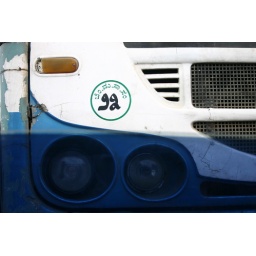
I am sitting in the car while taking this, the shaded part is the window. This is what moving through traffic is like.